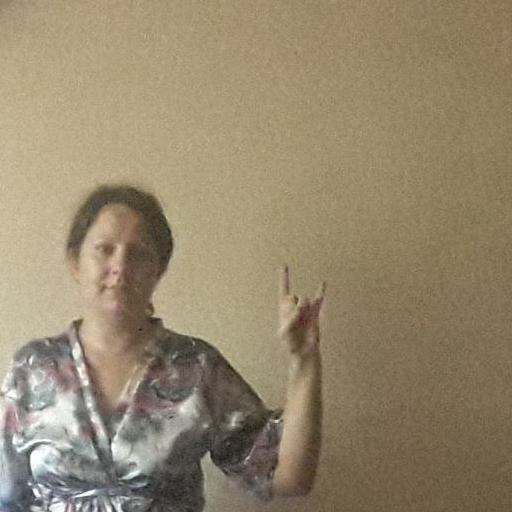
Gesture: rock